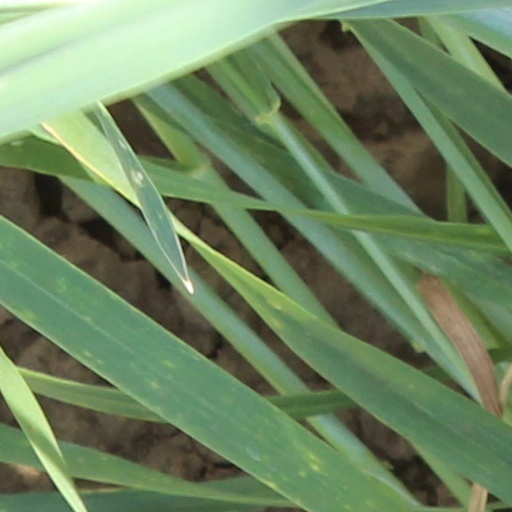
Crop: wheat